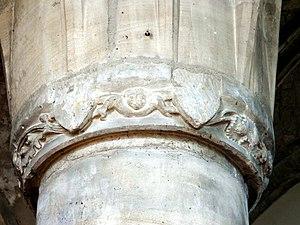
Chapiteau du pilier SE du clocher (3e pilier central de l'église).
L'église Saint-Sulpice est une église catholique paroissiale située à Montsoult, en France. Elle succède à une église du XIIᵉ ou du XIIIᵉ siècle, qui a été presque entièrement reconstruite pendant la première moitié du XVIᵉ siècle dans le style gothique flamboyant. Sa dédicace a été célébrée en 1543. C'est un édifice assez simple, qui se distingue par son plan inhabituel à double nef, ce qui en fait une église-halle. L'instabilité du terrain a motivé plusieurs reprises, et l'extérieur est sans grand caractère. La façade du XVIIIᵉ siècle est influencée par le style classique, et devrait normalement être enduite. L'intérieur tient son caractère des huit voûtes d'ogives, dont certaines retombent sur des piliers agrémentés de frises sculptées. L'église a été inscrite au titre des monuments historiques par arrêté du 16 juin 1926. Des désordres de structure ont motivé une longue campagne de restauration entre 1967 et 1976. Pratiquement tout le mobilier ancien a été enlevé de l'église, et elle a été redécorée par la suite. Les fonts baptismaux, quatre statues et un tableau sont les seuls éléments antérieurs à la Révolution française maintenus en place.